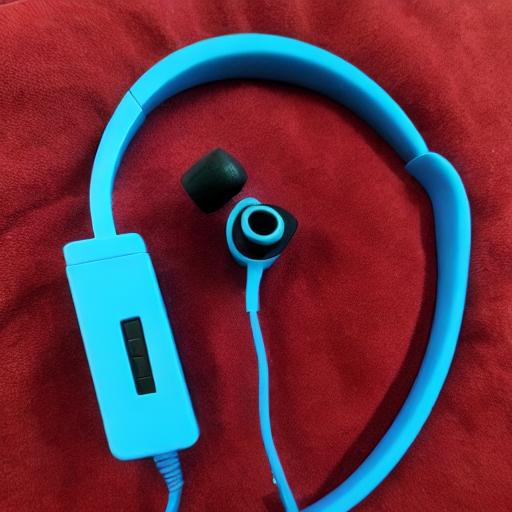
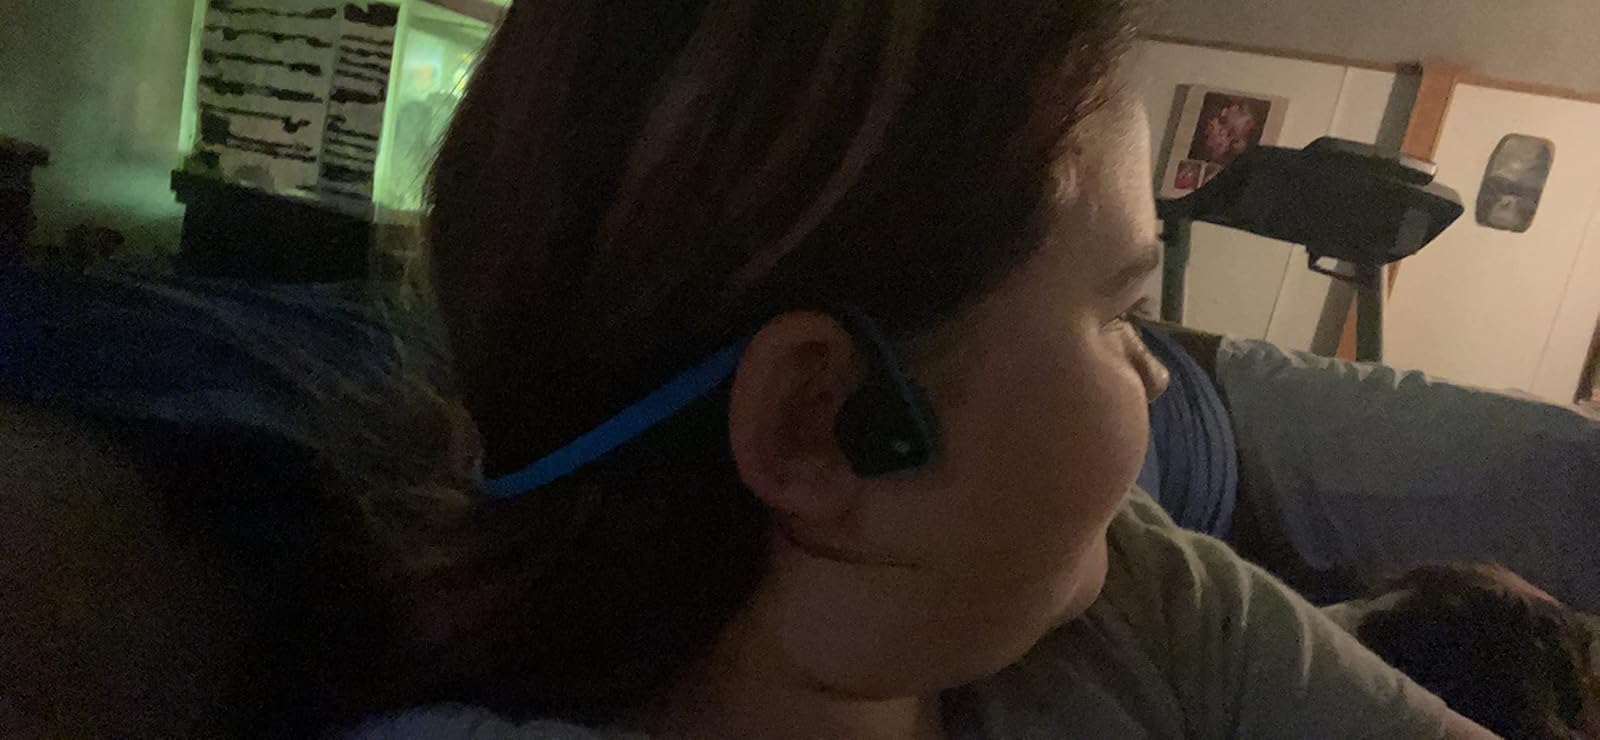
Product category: headphones
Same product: no